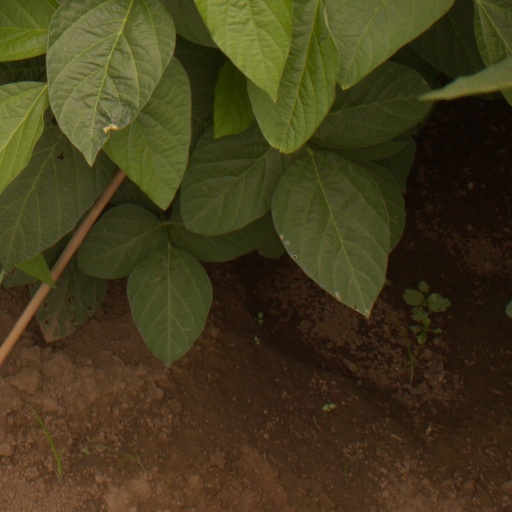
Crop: soybean